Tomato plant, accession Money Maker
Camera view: tilt-top (135 deg); turntable rotation: 0 degrees
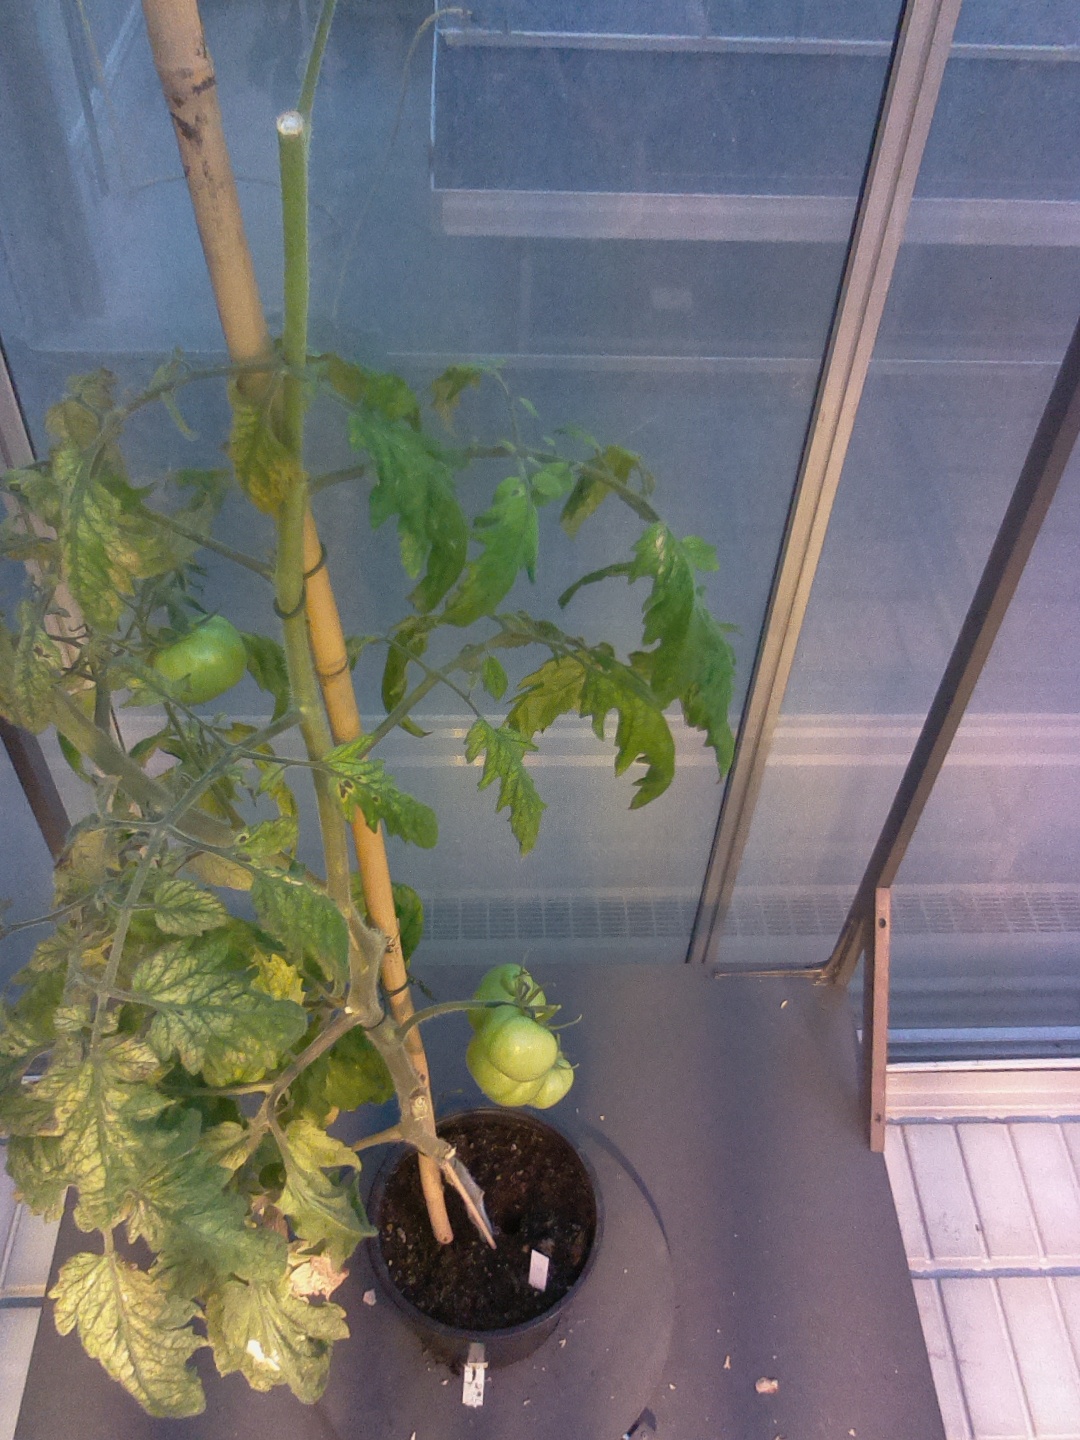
BBCH growth stage 79: 90% -100% of final fruit size